Friedrich Grützmacher

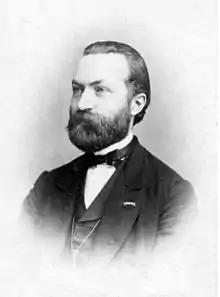
Portrait of Friedrich Wilhelm Grützmacher

Friedrich Wilhelm Ludwig Grützmacher (1 March 1832 – 23 February 1903) was a German cellist and composer in the second half of the 19th century. He composed mostly for cello (including several concertos and many technical studies), but also wrote orchestral pieces, chamber music, piano music and songs.